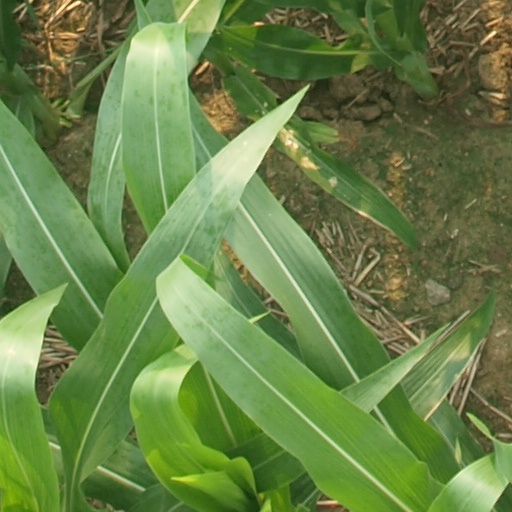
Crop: maize; corn